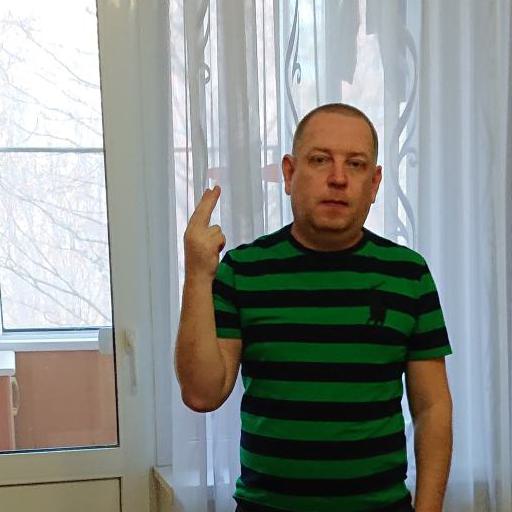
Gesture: two_up_inverted